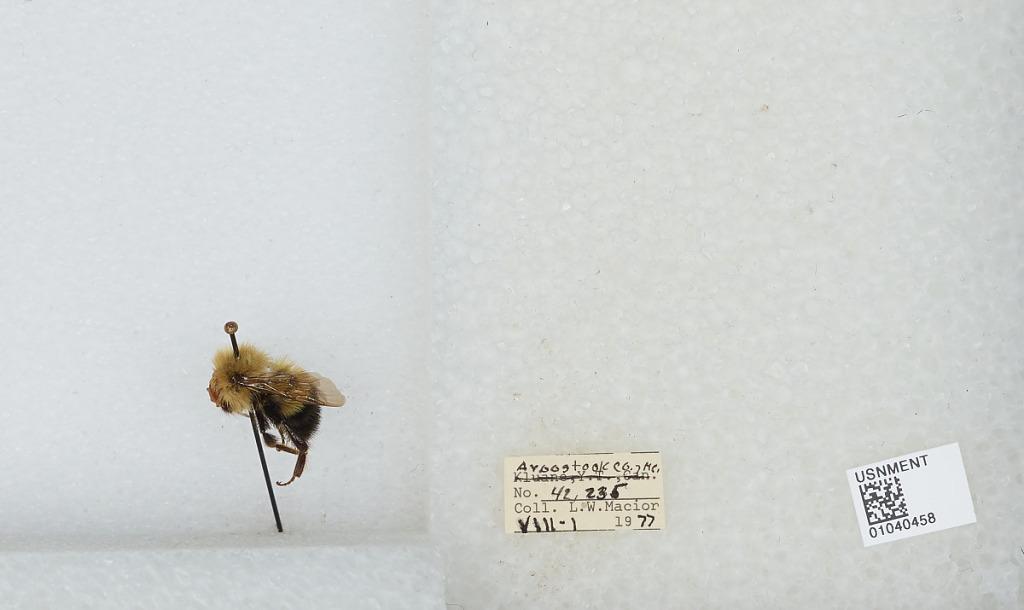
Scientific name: Bombus (Pyrobombus) vagans vagans Smith
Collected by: L. Macior
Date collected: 1977-8-1
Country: United States
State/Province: Maine
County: Aroostook
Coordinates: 46.65, -68.58